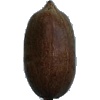
Label: nut_pecan